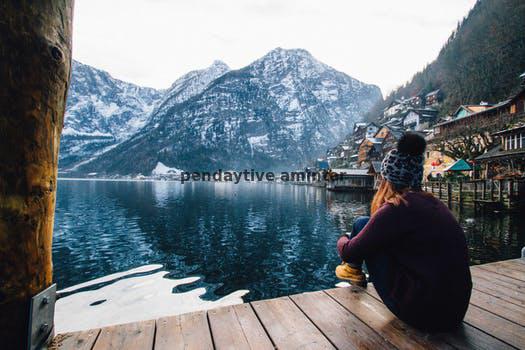
Label: Watermark